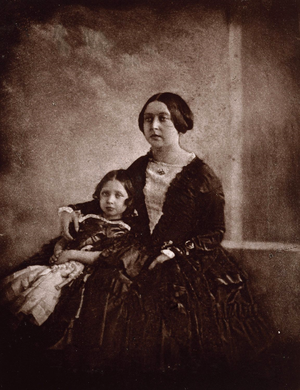
Victoria fut reine du Royaume-Uni de Grande-Bretagne et d'Irlande du 20 juin 1837 jusqu'à sa mort. À partir du 1ᵉʳ juillet 1867, elle fut également reine du Canada, ainsi qu'impératrice des Indes à compter du 1ᵉʳ mai 1876, puis enfin reine d'Australie le 1ᵉʳ janvier 1901.